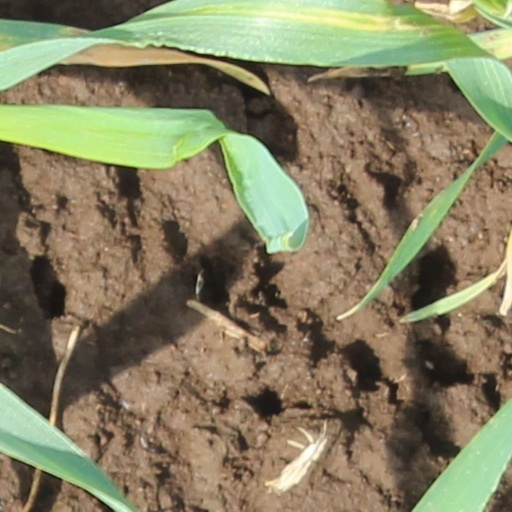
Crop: wheat